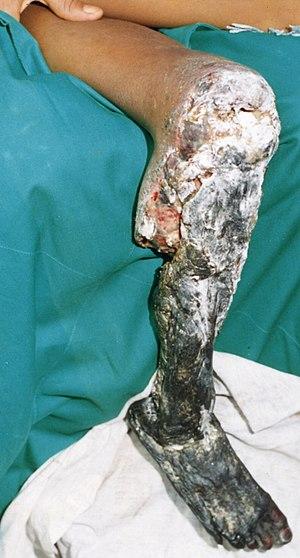
Une envenimation est l'absorption d'une substance venimeuse dans l'organisme par inoculation. On distingue deux types d'inoculations :
Bothrops asper est une espèce de serpents de la famille des Viperidae. Il est également appelé Terciopelo ou Fer de lance centro-américain. Il est souvent confondu avec le Fer de lance commun.